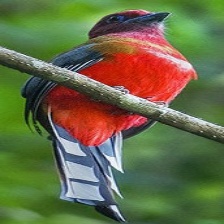
Species: RED NAPED TROGON
Scientific name: HARPACTES KASUMBA